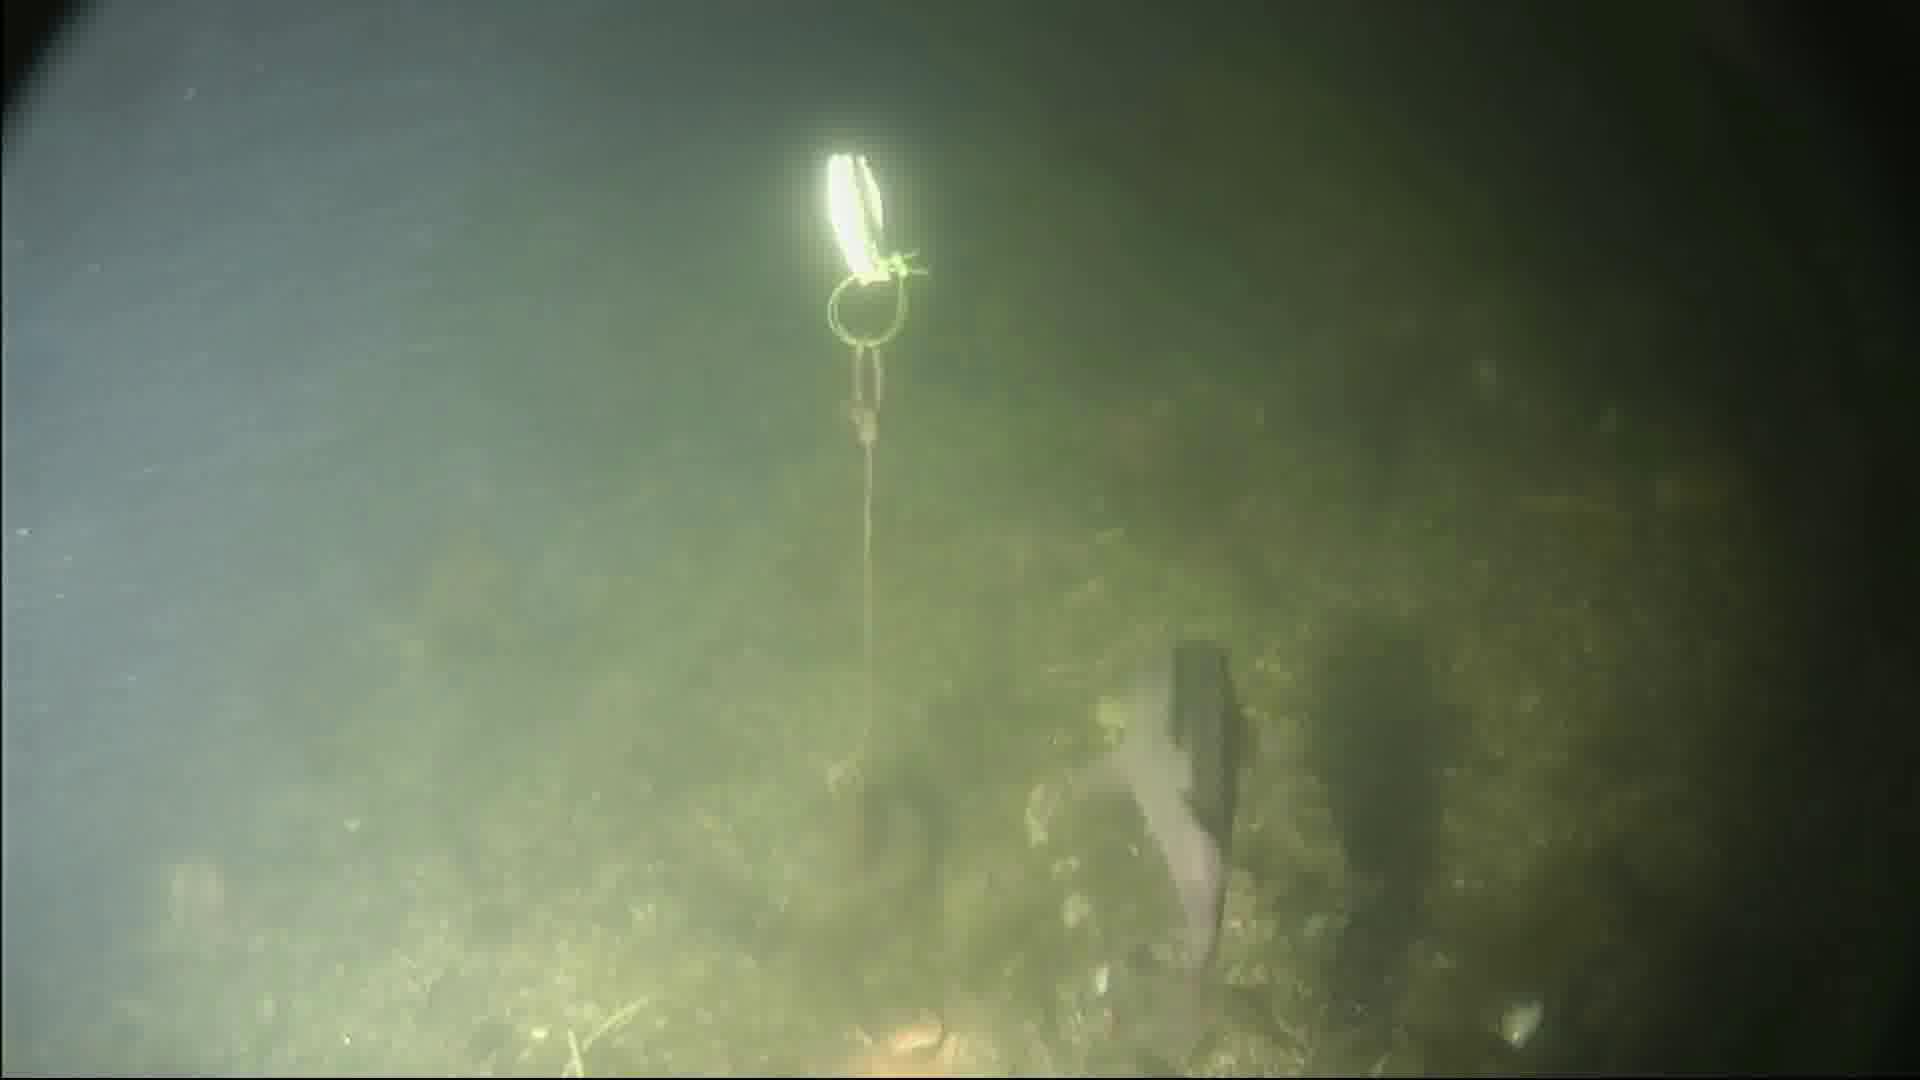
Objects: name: fish
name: starfish